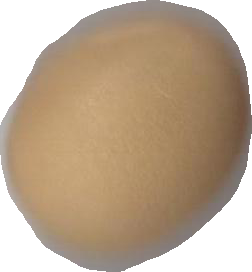
Variety: Grobogan